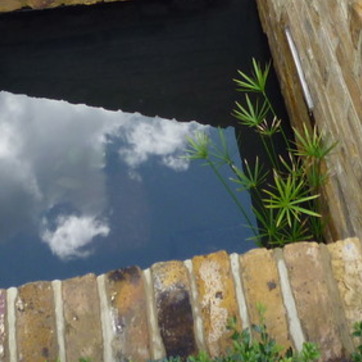
Material: water